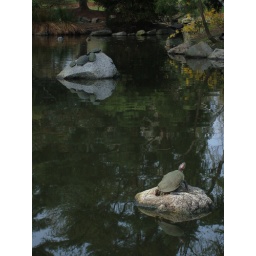
The sunning turtle and his other turtle friends clustered on the shaded rock in the background. I bet they're jealous.